Claudette Colbert

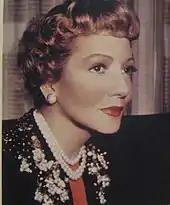
Colbert during TV production in 1959

In the early 1950s, Colbert traveled to Europe for tax purposes and joined fewer films. "The Planter's Wife" (1952) was a success in British market. She played a small role in "Royal Affairs in Versailles" (1954), her only film with a French director (Sacha Guitry). Colbert had found the directorial method disappointing, which was on the heavy-handed and ponderous. It was screened in the United States in 1957.